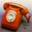
Label: telephone